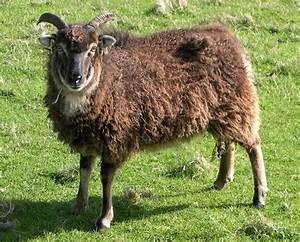
sheep